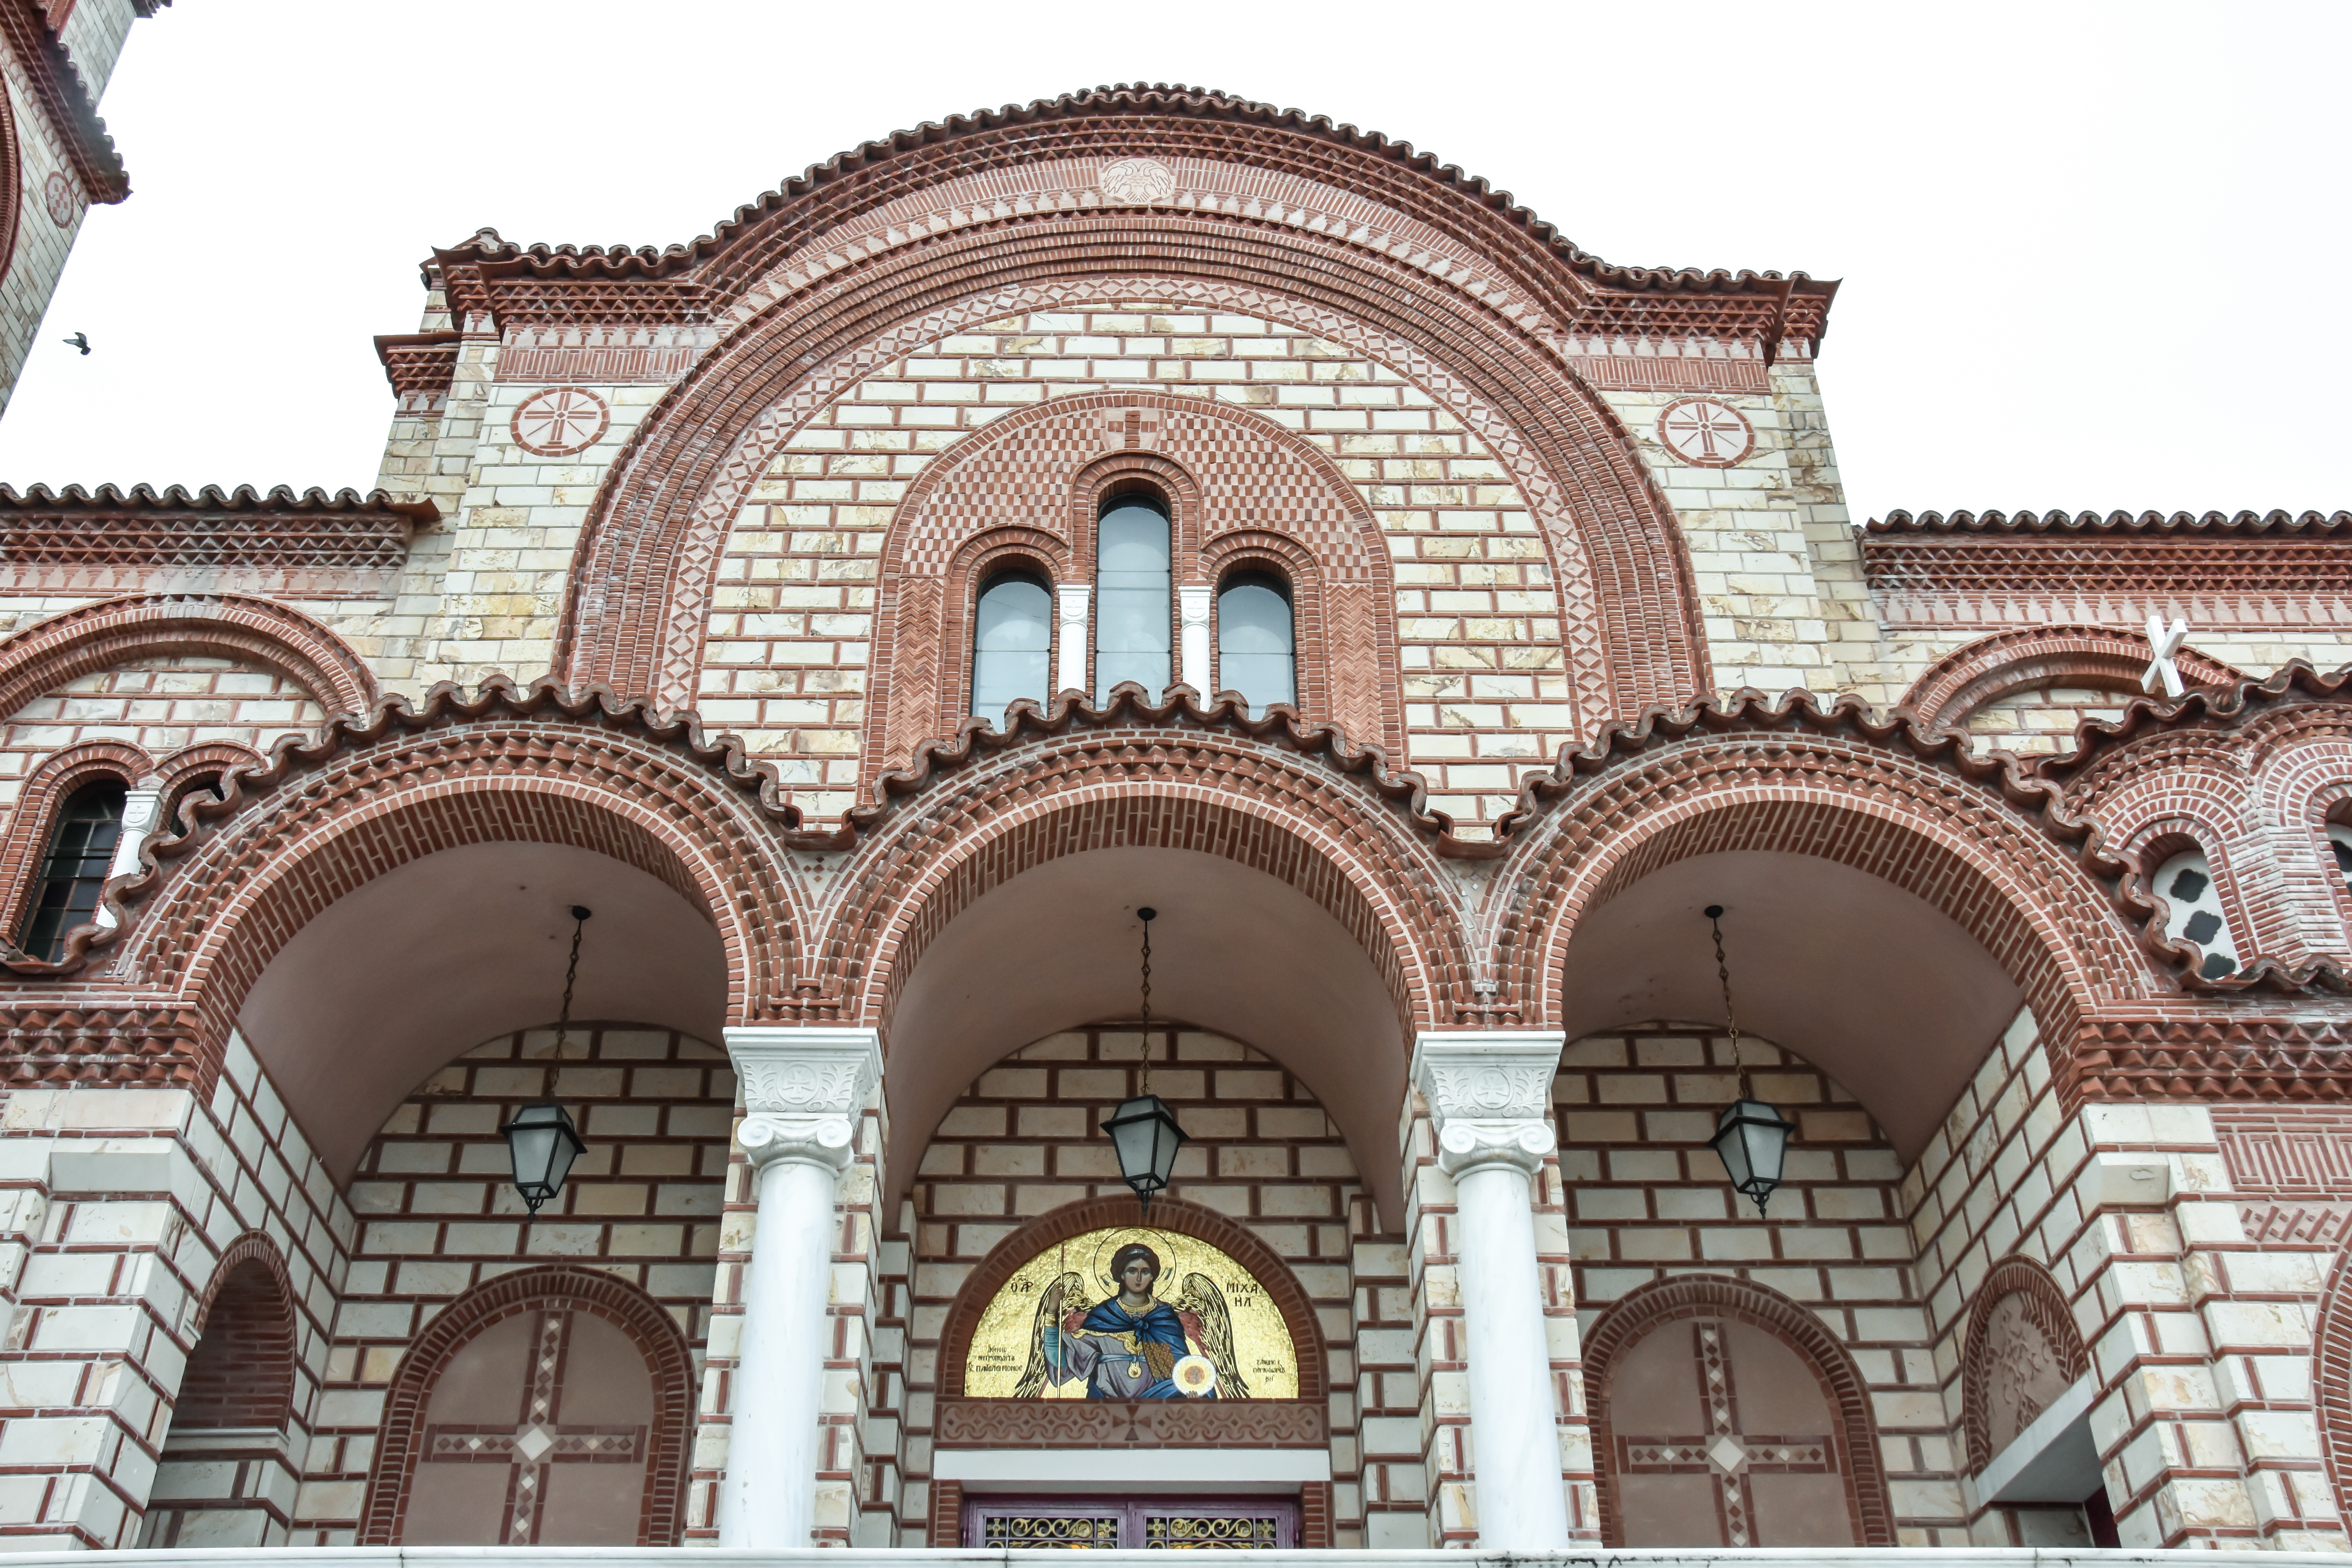
architecture, building, palace, arch, love, heaven, symbol, religion, facade, church, cathedral, chapel, cross, christian, place of worship, bible, spiritual, life, pray, medieval architecture, religious, christ, faith, monastery, hope, jesus, greece, prayer, synagogue, christianity, worship, holy, easter, estate, crucifixion, god, spirituality, gothic architecture, classical architecture, historic site, byzantine architecture, xanti